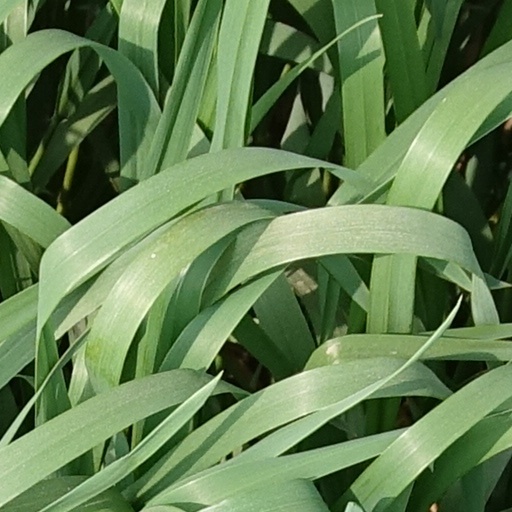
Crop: wheat